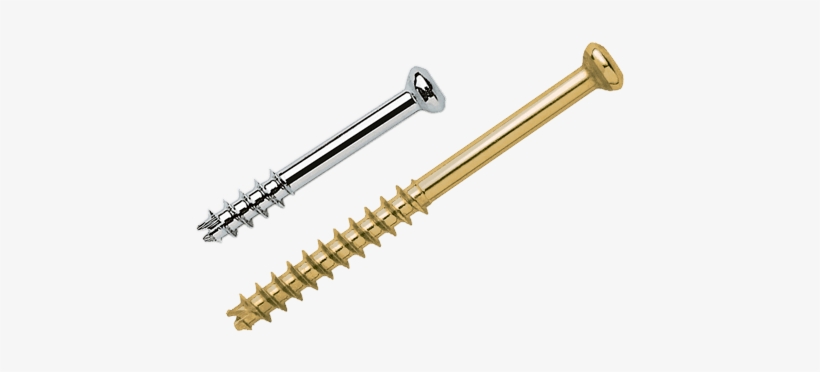
Adjective: longer
Antonym: shorter